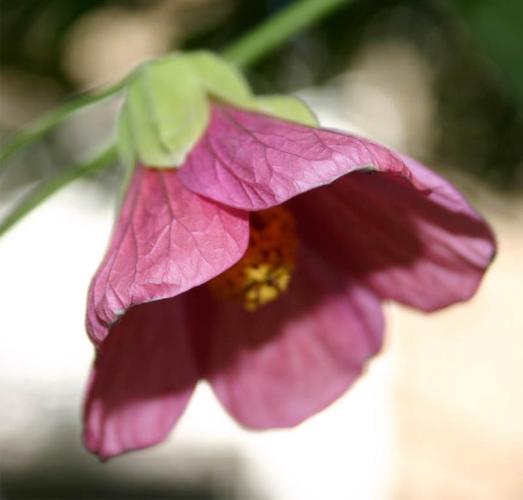
Label: mallow